Automotive industry in Australia

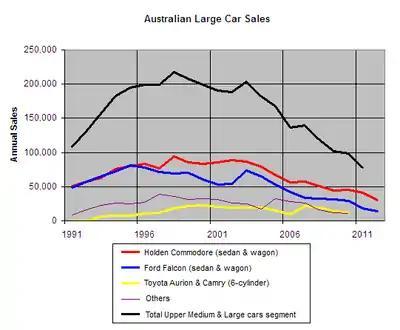
Graph of large car sales in Australia since 1991

A substantial car industry was created in Australia in the 20th century through the opening of Australian plants by international manufacturers. The first major carmaker was Ford Australia and the first Australian-designed mass production car was manufactured by Holden in 1948. Australian manufacture of cars rose to a maximum of almost half a million in the 1970s (10th place in the World) and still exceeded 400,000 in 2004. Australia was best known for the design and production of 'large' sized passenger vehicles. By 2009 total production had fallen to around 175,000 and the Australian market was dominated by cars imported from Asia and Europe.